Emma Shaw Colcleugh

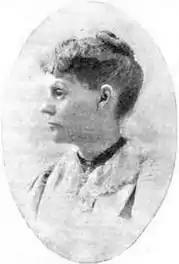
Emma Shaw Colcleugh

In 1862, she became a teacher of country schools. She taught until 1872, when she made her home in Providence, Rhode Island. She taught there as well, rising to a high position.